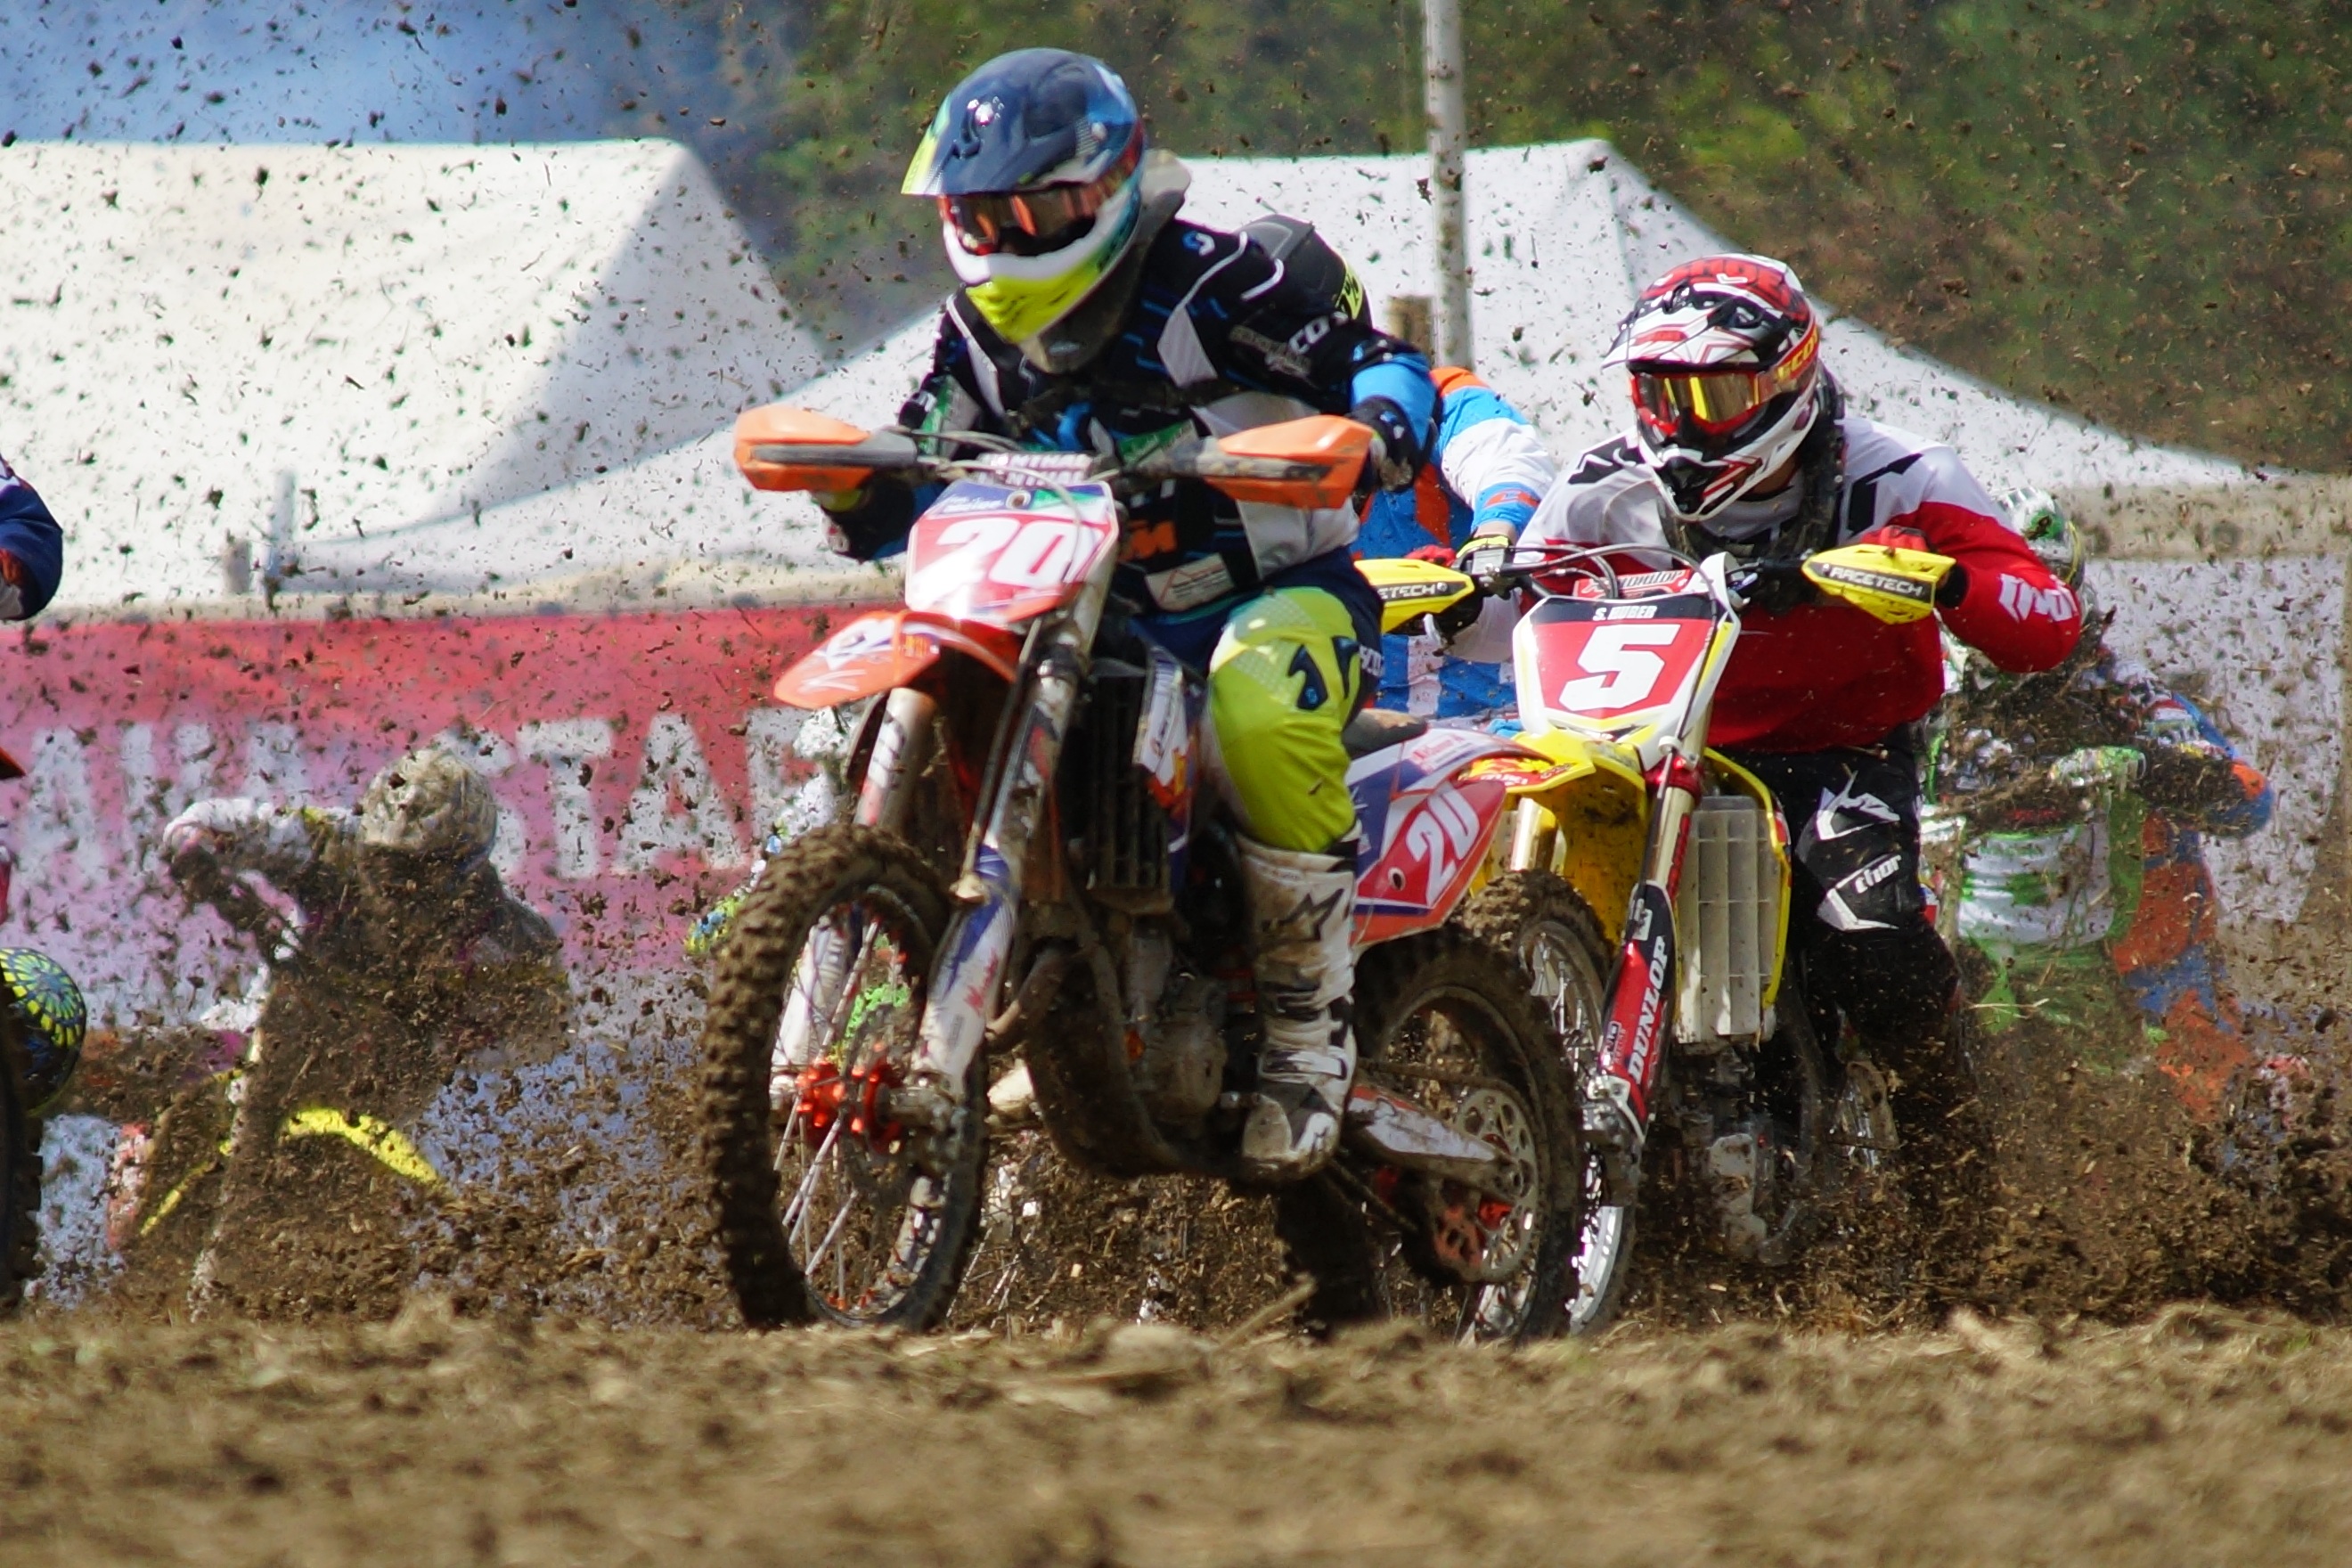
sport, motocross, soil, extreme sport, yamaha, energy, spokes, sports, racing, honda, suzuki, stress, motorsport, enduro, freestyle motocross, motorcycle sport, ktm, motorcycling, motorcycle racing, husqvarna, endurocross, dirt track racing